64: Part II

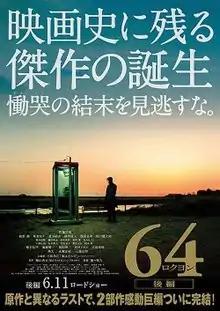
Poster

64: Part II is a 2016 Japanese suspense mystery drama film directed by Takahisa Zeze, based on the novel of the same name by Hideo Yokoyama. The film follows "", released on May 7, 2016. It was released in Japan by Toho on June 11, 2016.